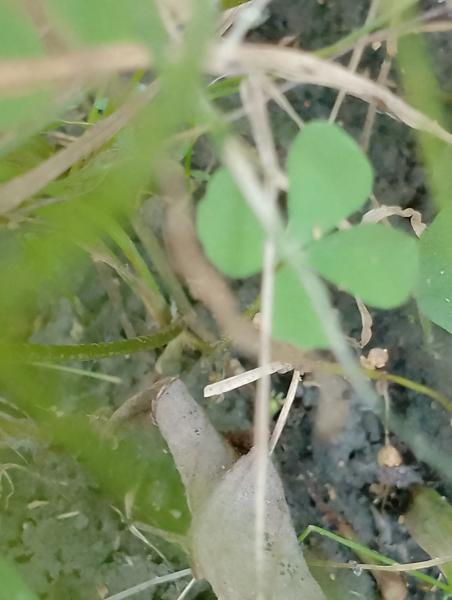
Weed species: Marsilea minuta